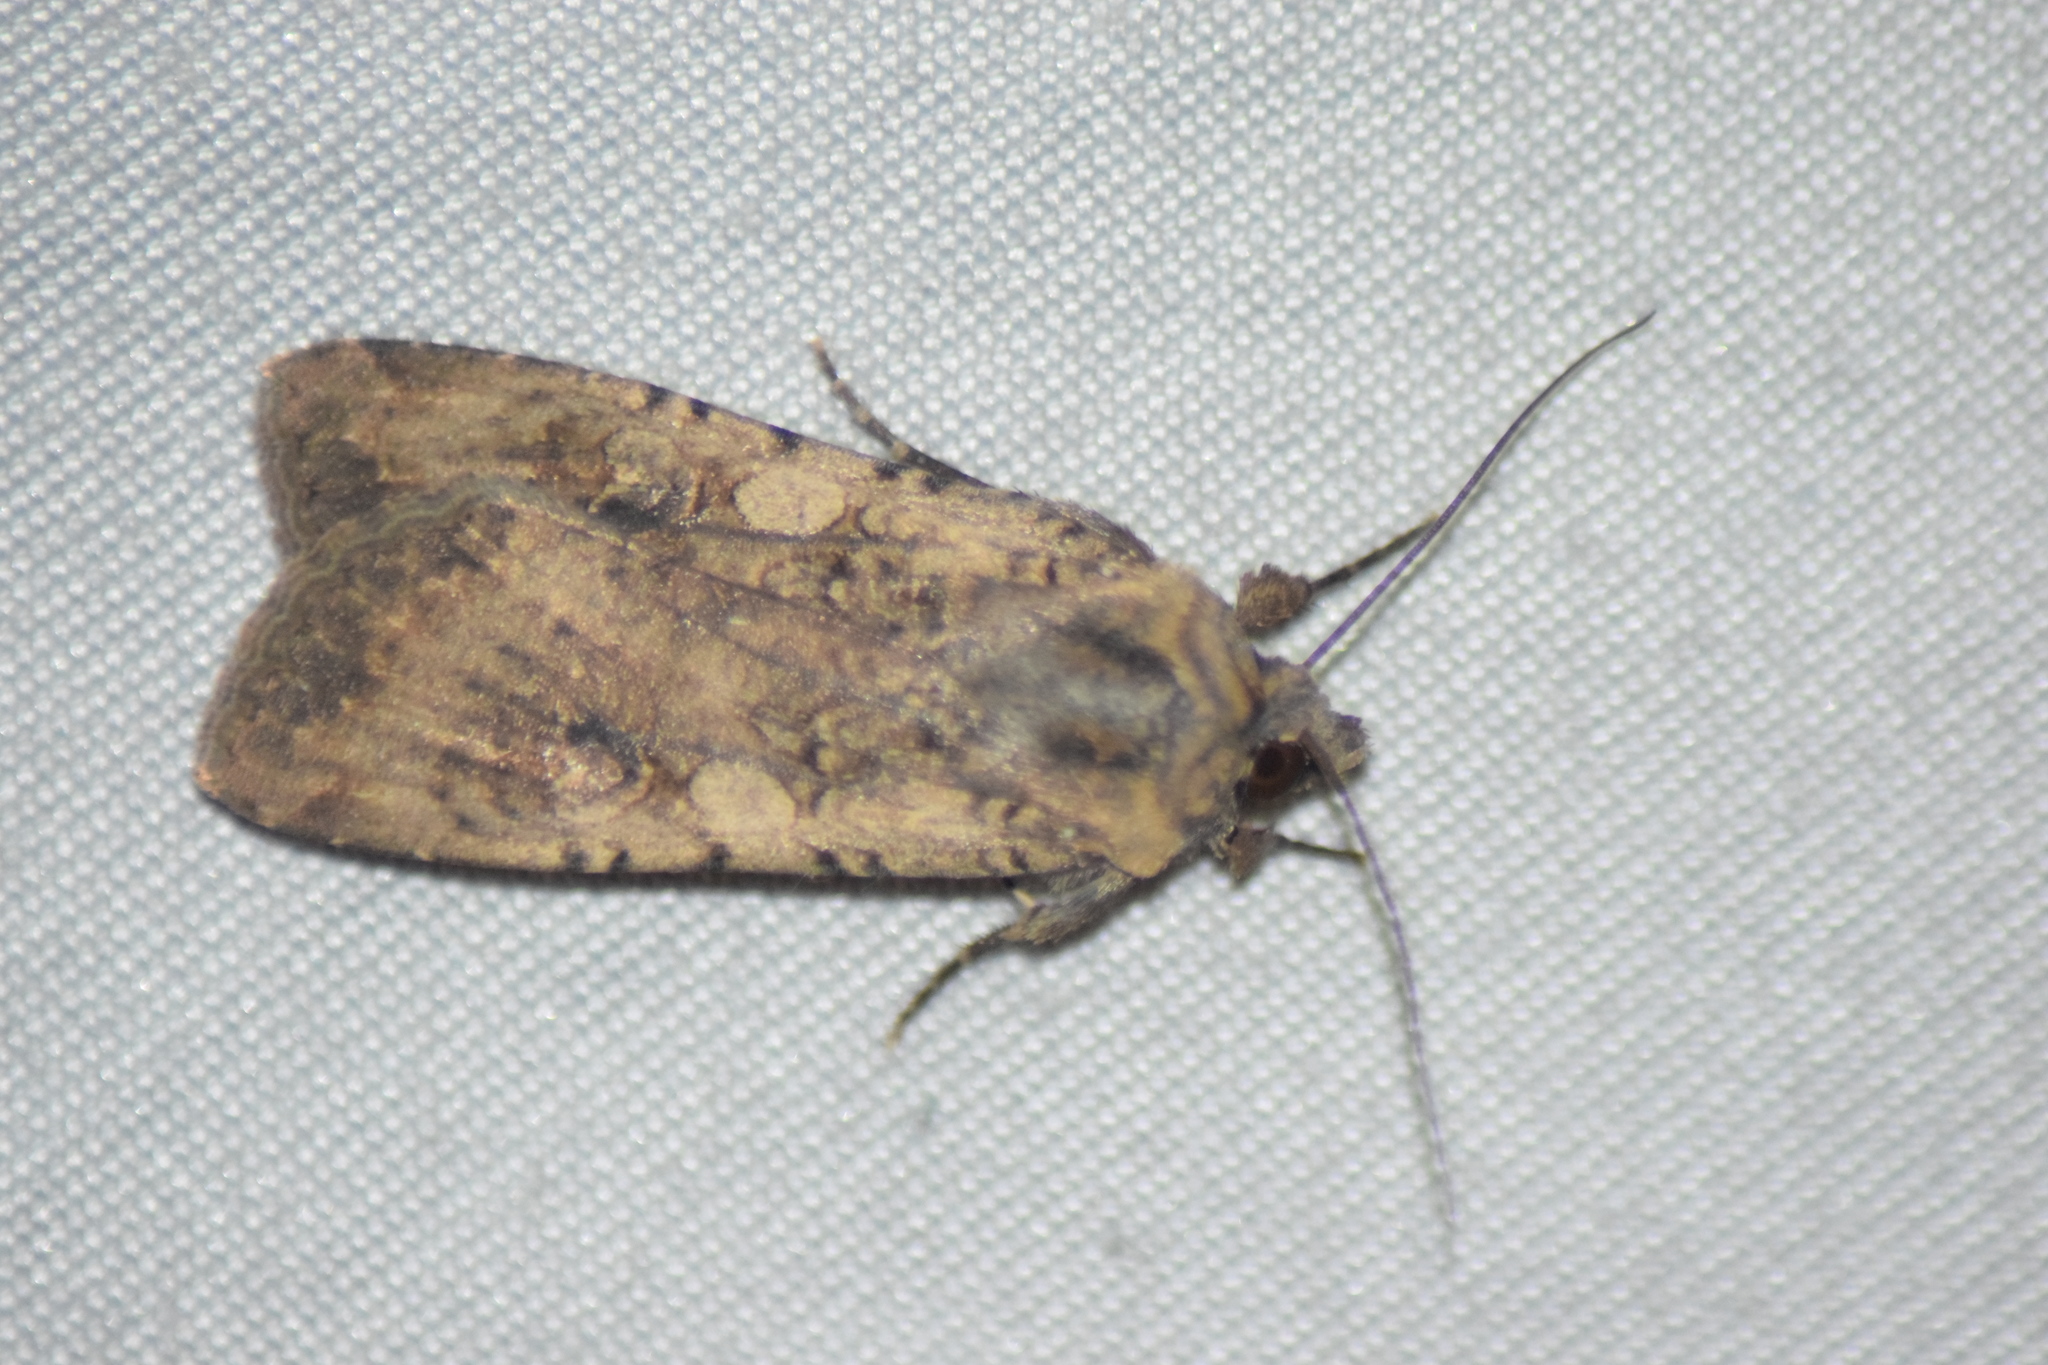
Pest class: cutworms